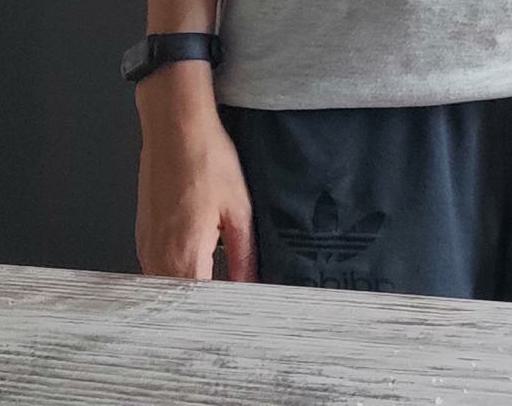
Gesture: no_gesture